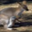
Label: kangaroo